Baiheliang Underwater Museum

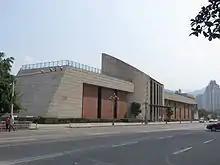
View of Baiheliang Underwater Museum building.

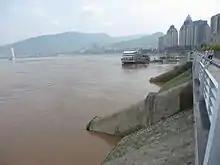
Escalator shafts down to the Baiheliang rock ledge in the Yangtze River at the museum.

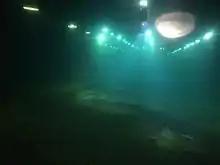
Underwater view at the museum.

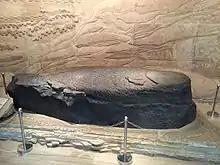
A Qing dynasty carved fish (not one of the original Tang dynasty carvings), previously placed on White Crane Ridge, and now displayed in the museum.

The Baiheliang Underwater Museum or White Crane Ridge Underwater Museum is an underwater museum built around the White Crane Ridge of Fuling District, Chongqing. It is China's first underwater museum.